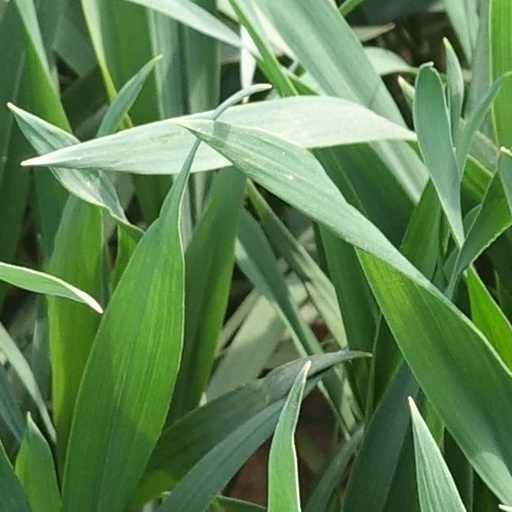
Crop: wheat